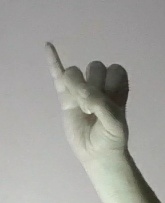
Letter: meem